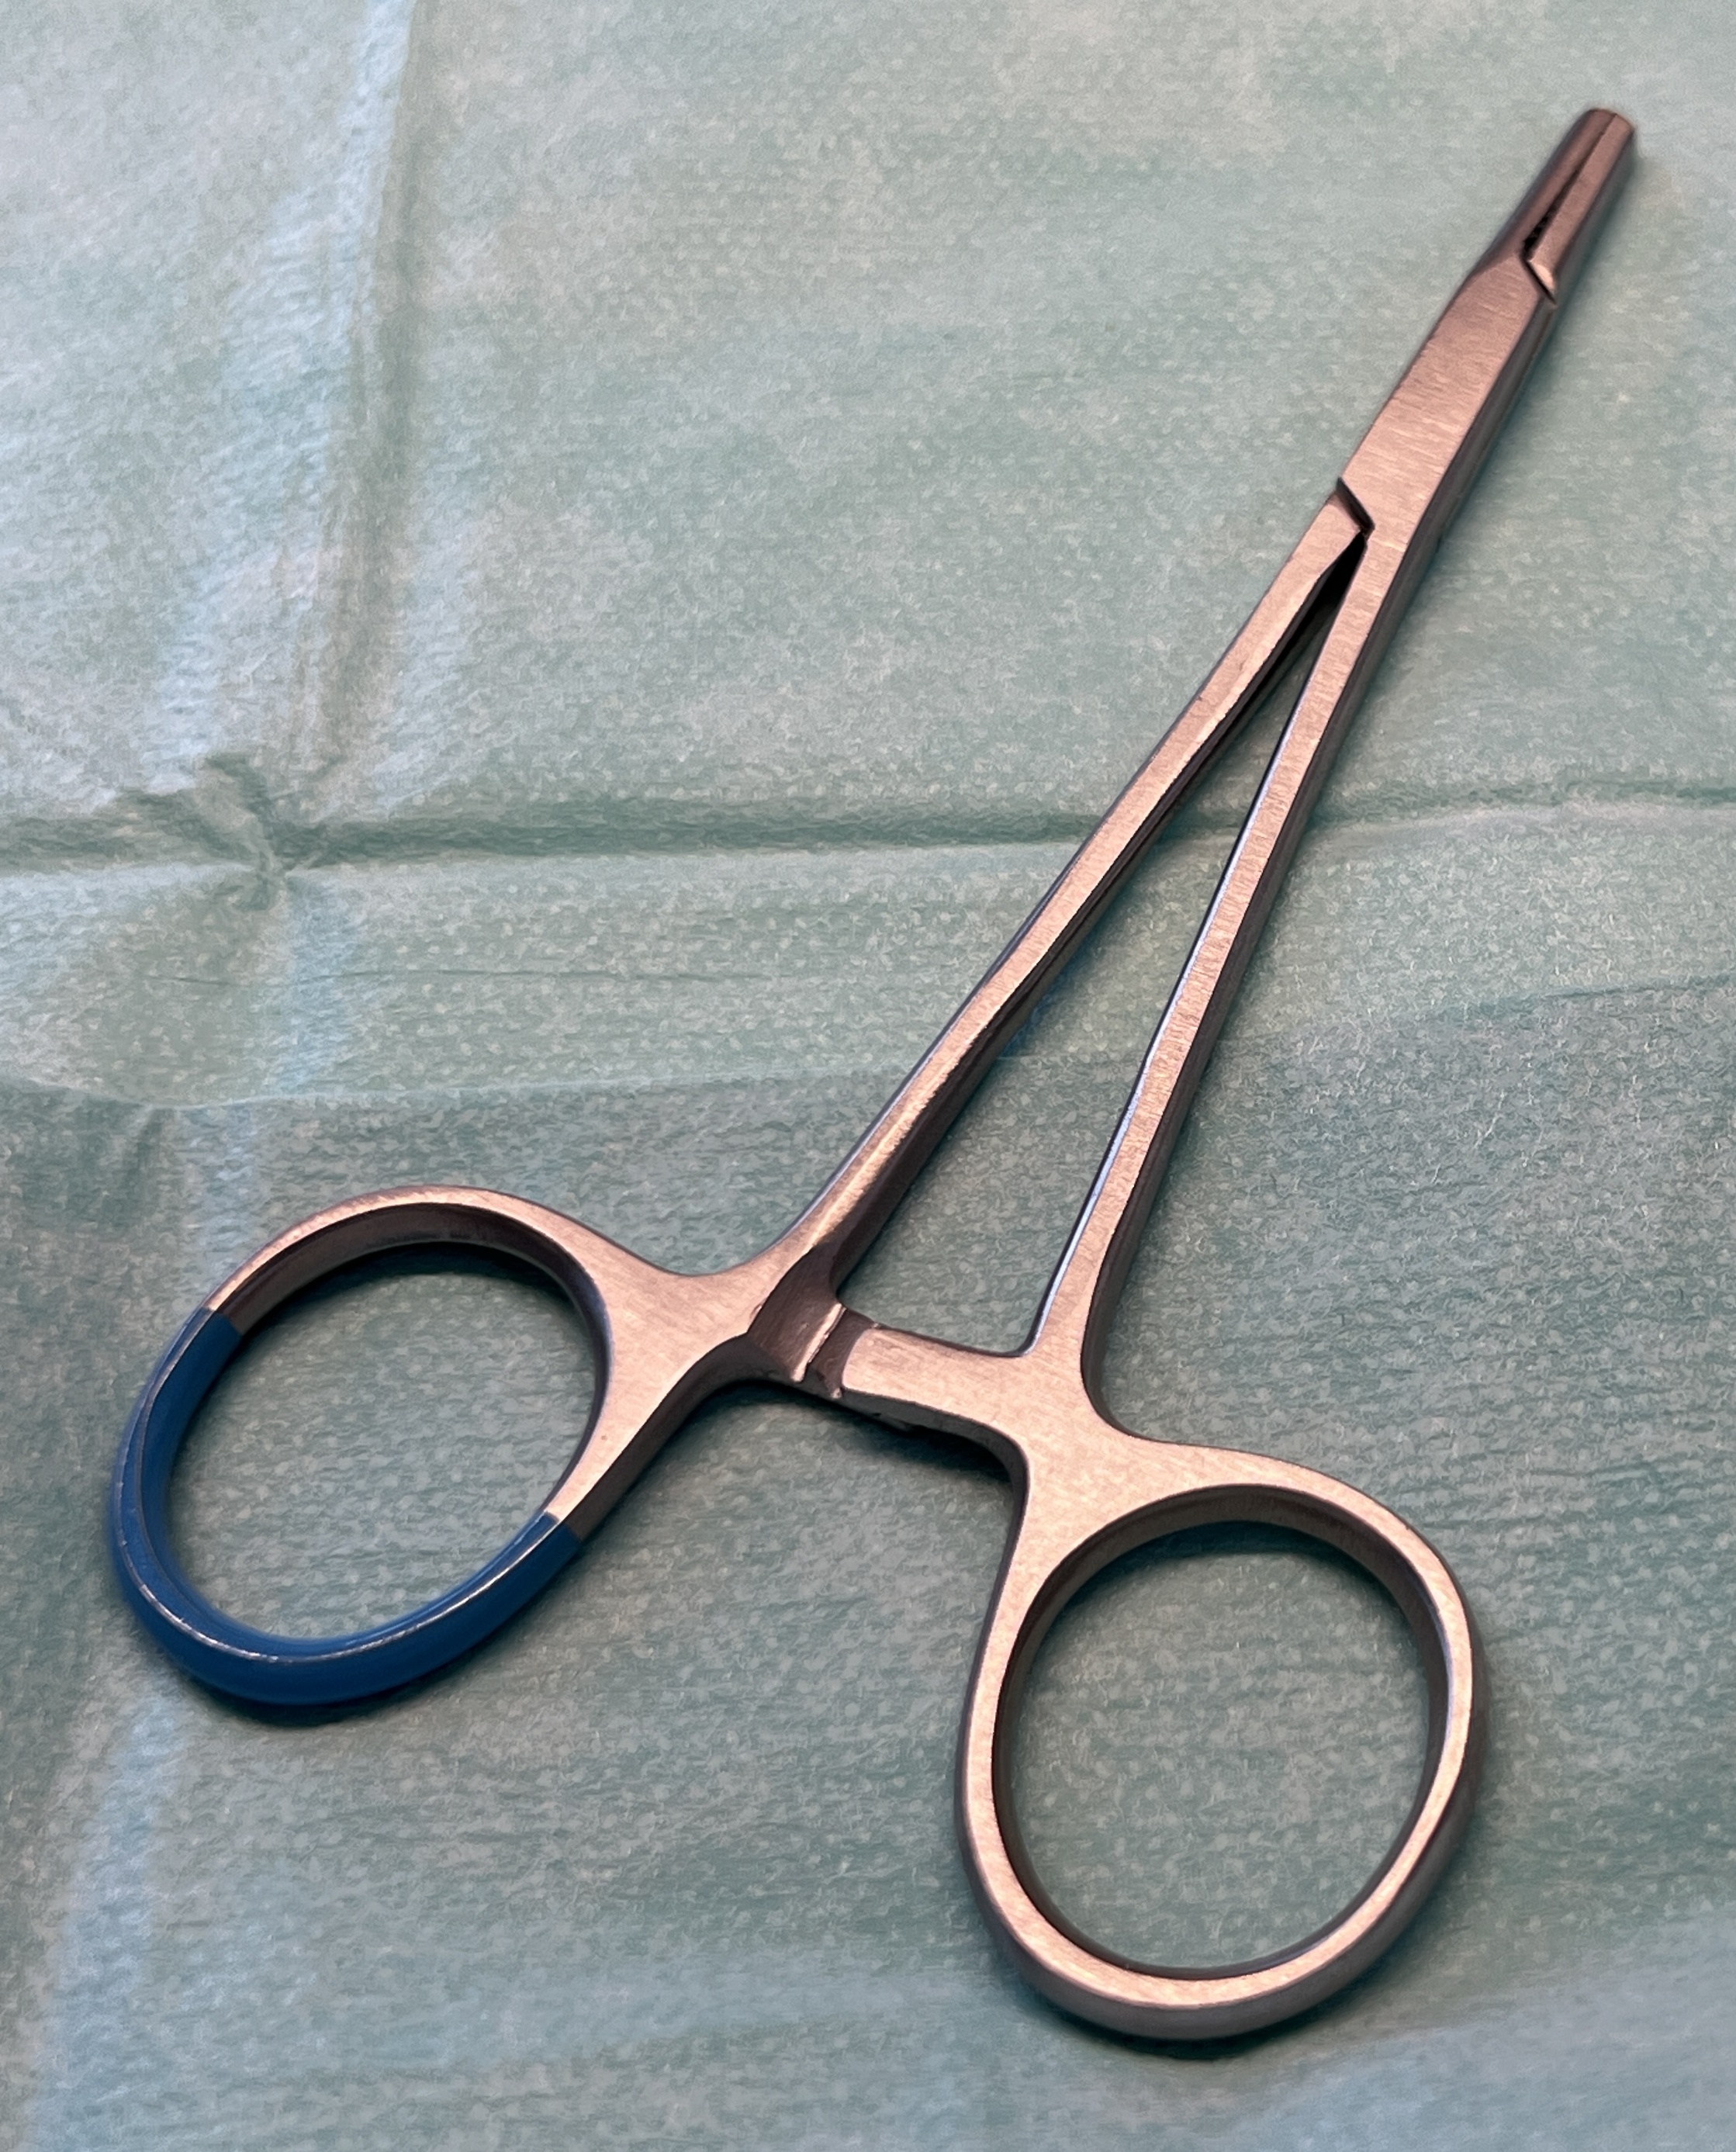
Hinged instrument state: closed